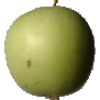
Label: apple_granny_smith